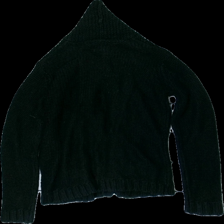
View: back
Type: Sweater
Category: Ladies
Brand: Havana
Colors: Blue
Material: 100% acrylic
Cut: Regular
Size: 158
Season: All
Price range: 50-100
Recommended usage: Reuse